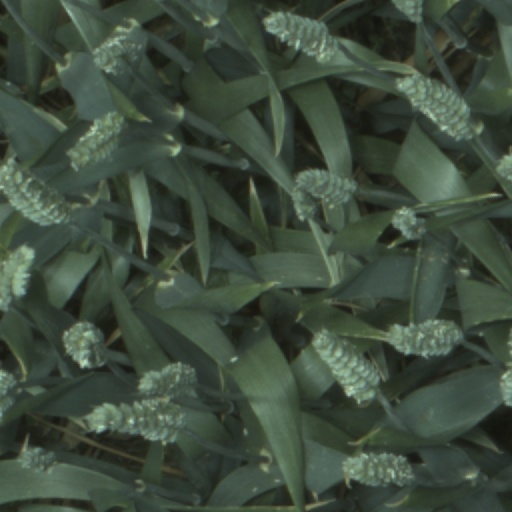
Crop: wheat